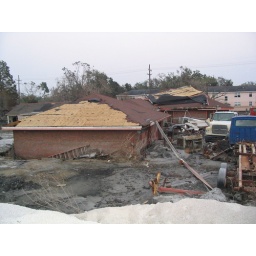
A house submerged in mud at the London street levy breach